Bavarian B V

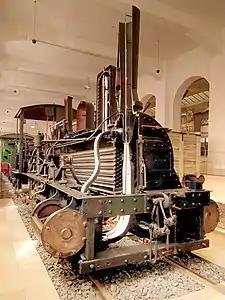
"Nordgau" in the Nuremberg Museum, April 2012

The Bavarian B V ("Bayerische B V") steam engines were early German locomotives of the Royal Bavarian State Railways ("Königlich Bayerische Staats-Eisenbahnen").